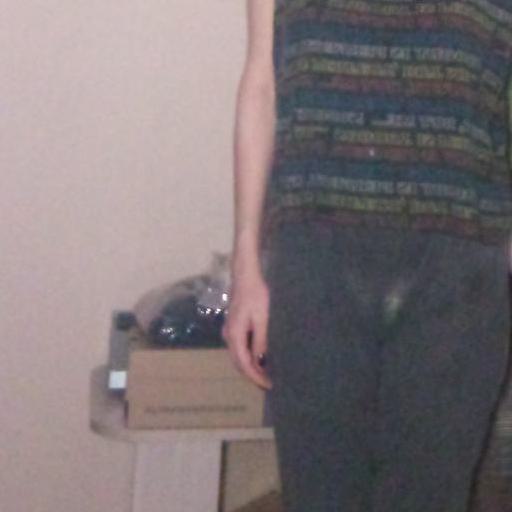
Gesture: no_gesture